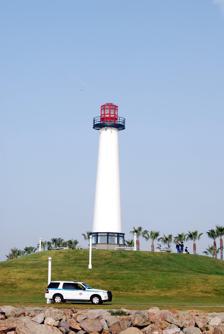
Building: Lions Lighthouse
Country: United States of America
Year built: 2000
Lighthouse Lions Lighthouse Lions Lighthouse (also known as the Lions Lighthouse for Sight ) is a decorative lighthouse located in Shoreline Marina , Long Beach, California . It was funded by the Downtown Long Beach Lions Clubs International to advertise their services to blind people and was first lit in 2000. Its focal height is 65.62 ft (20.00 m). The RMS Queen Mary is visible from the light's location at ShoreLine Aquatic Park. The Aquarium of the Pacific is nearby. The nearest harbor is Rainbow Harbor. The light is popular for scenic viewing. References